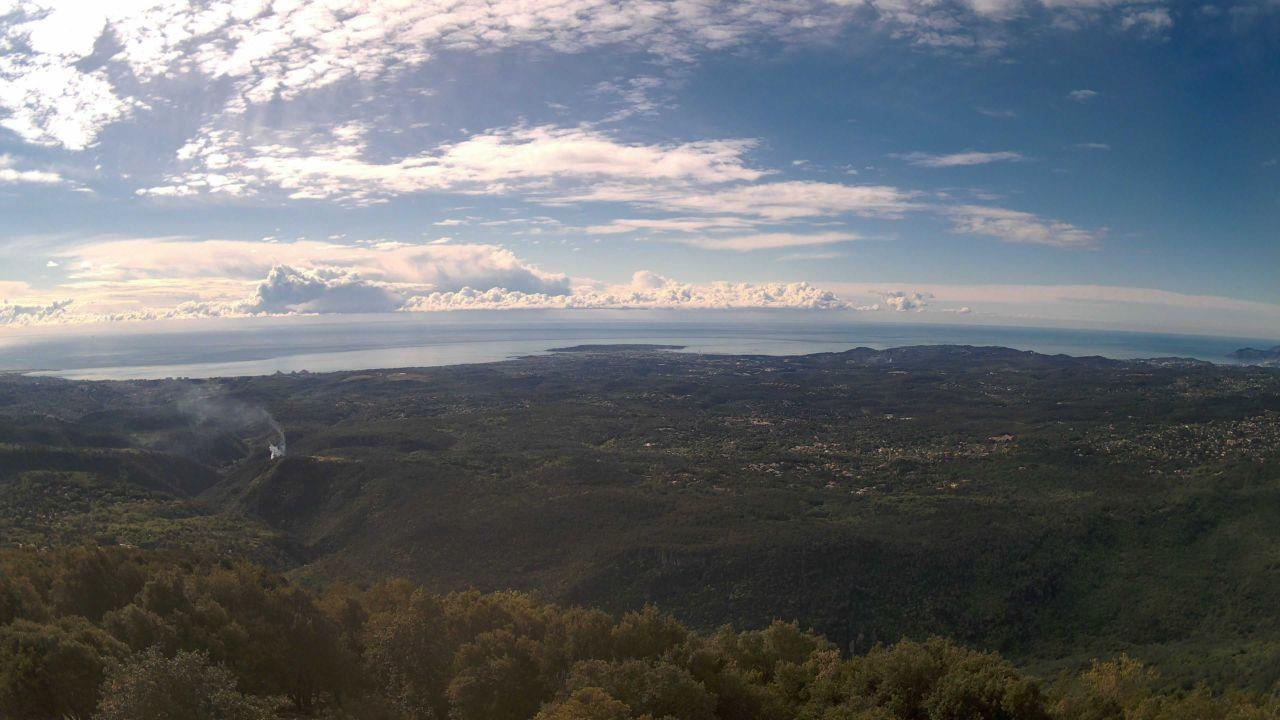
Fire: no
Smoke: yes